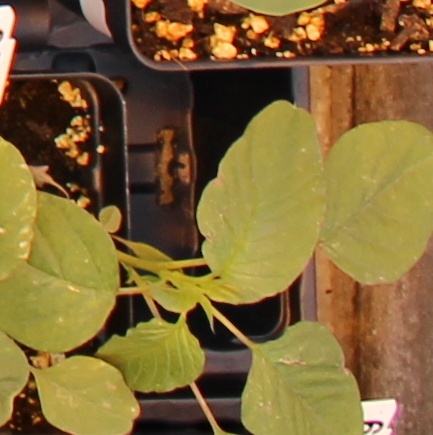
Label: Palmer Amaranth